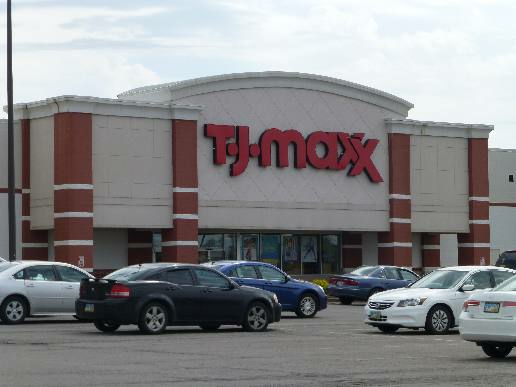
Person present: No